Asian Americans in arts and entertainment

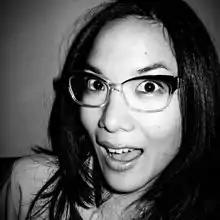
Ali Wong

BD Wong, who starred in the Broadway production of "M. Butterfly" and is the only actor to have won a Tony Award, a Drama Desk Award, an Outer Critics Circle Award, Clarence Derwent Award, and Theatre World Award, currently stars on "" after being featured in the series "Oz".